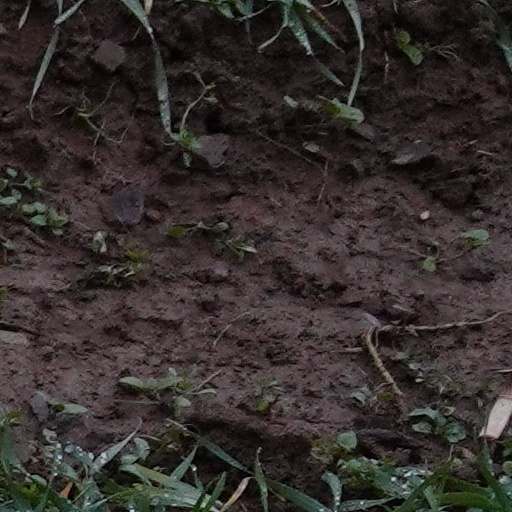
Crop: wheat